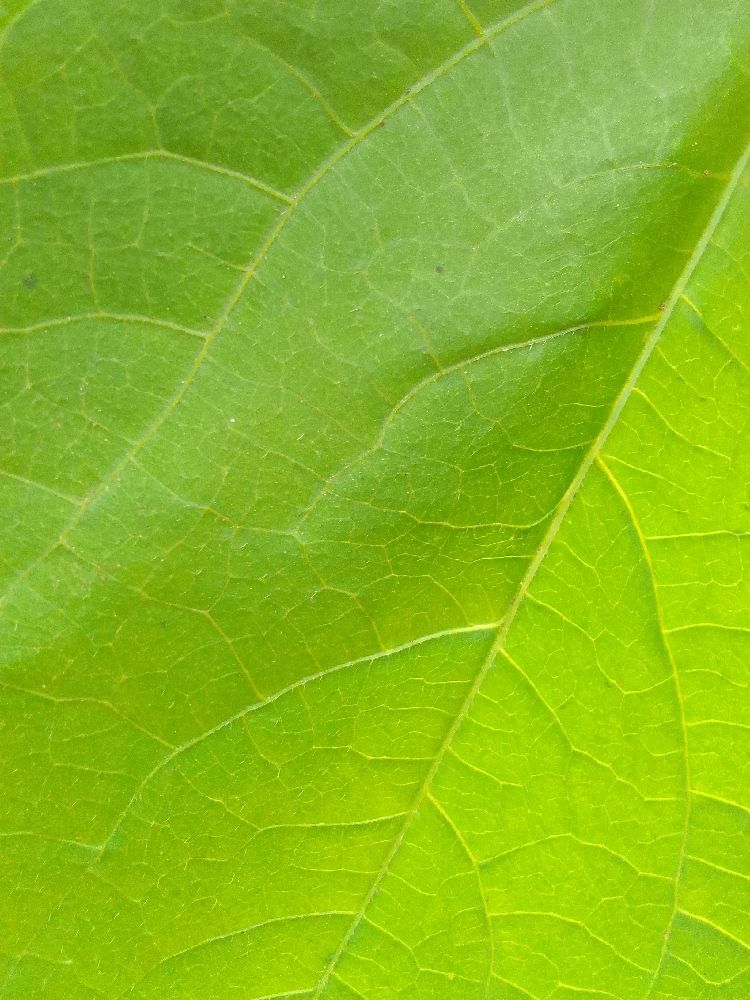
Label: healthy